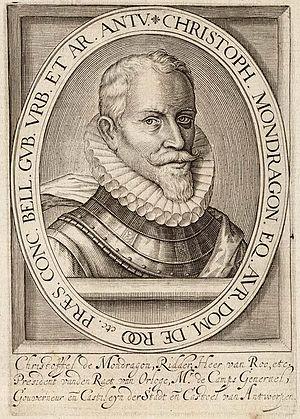
Le Siège de Groenlo ou de Grolle en 1595 a été un siège de Groenlo par les forces des Provinces-Unies commandées par Maurice de Nassau durant la Guerre de Quatre-Vingts Ans, dans le but de prendre le contrôle de la ville aux dépens de l'Empire espagnol. Il a duré du 14 au 24 juillet 1595. Il s'est terminé lors de l'arrivée d'une force espagnole de soutien avec à sa tête Cristóbal de Mondragón. Maurice a alors dû battre en retraite. Deux ans plus tard, en 1597, Maurice est revenu pour à nouveau assiéger Groenlo et cette fois, prendre la ville.